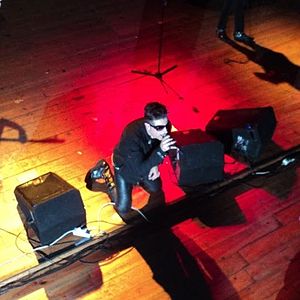
Noctivagus
Lino Atila
Noctivagus er en portugisisk rockgruppe dannet i 1994. Gruppen bliver ofte kaldt et goth band.